Aaron Davey

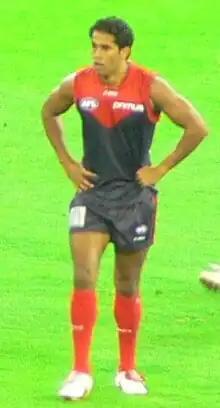
Davey in March 2007

Aaron Davey (born 10 June 1983) is a former professional Australian rules footballer, who represented the Melbourne Football Club between 2004 and 2013.